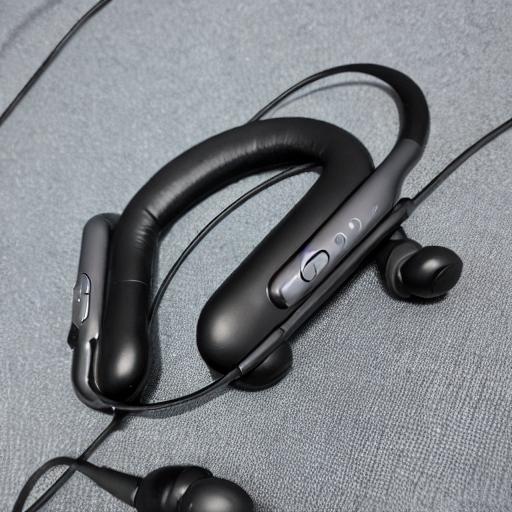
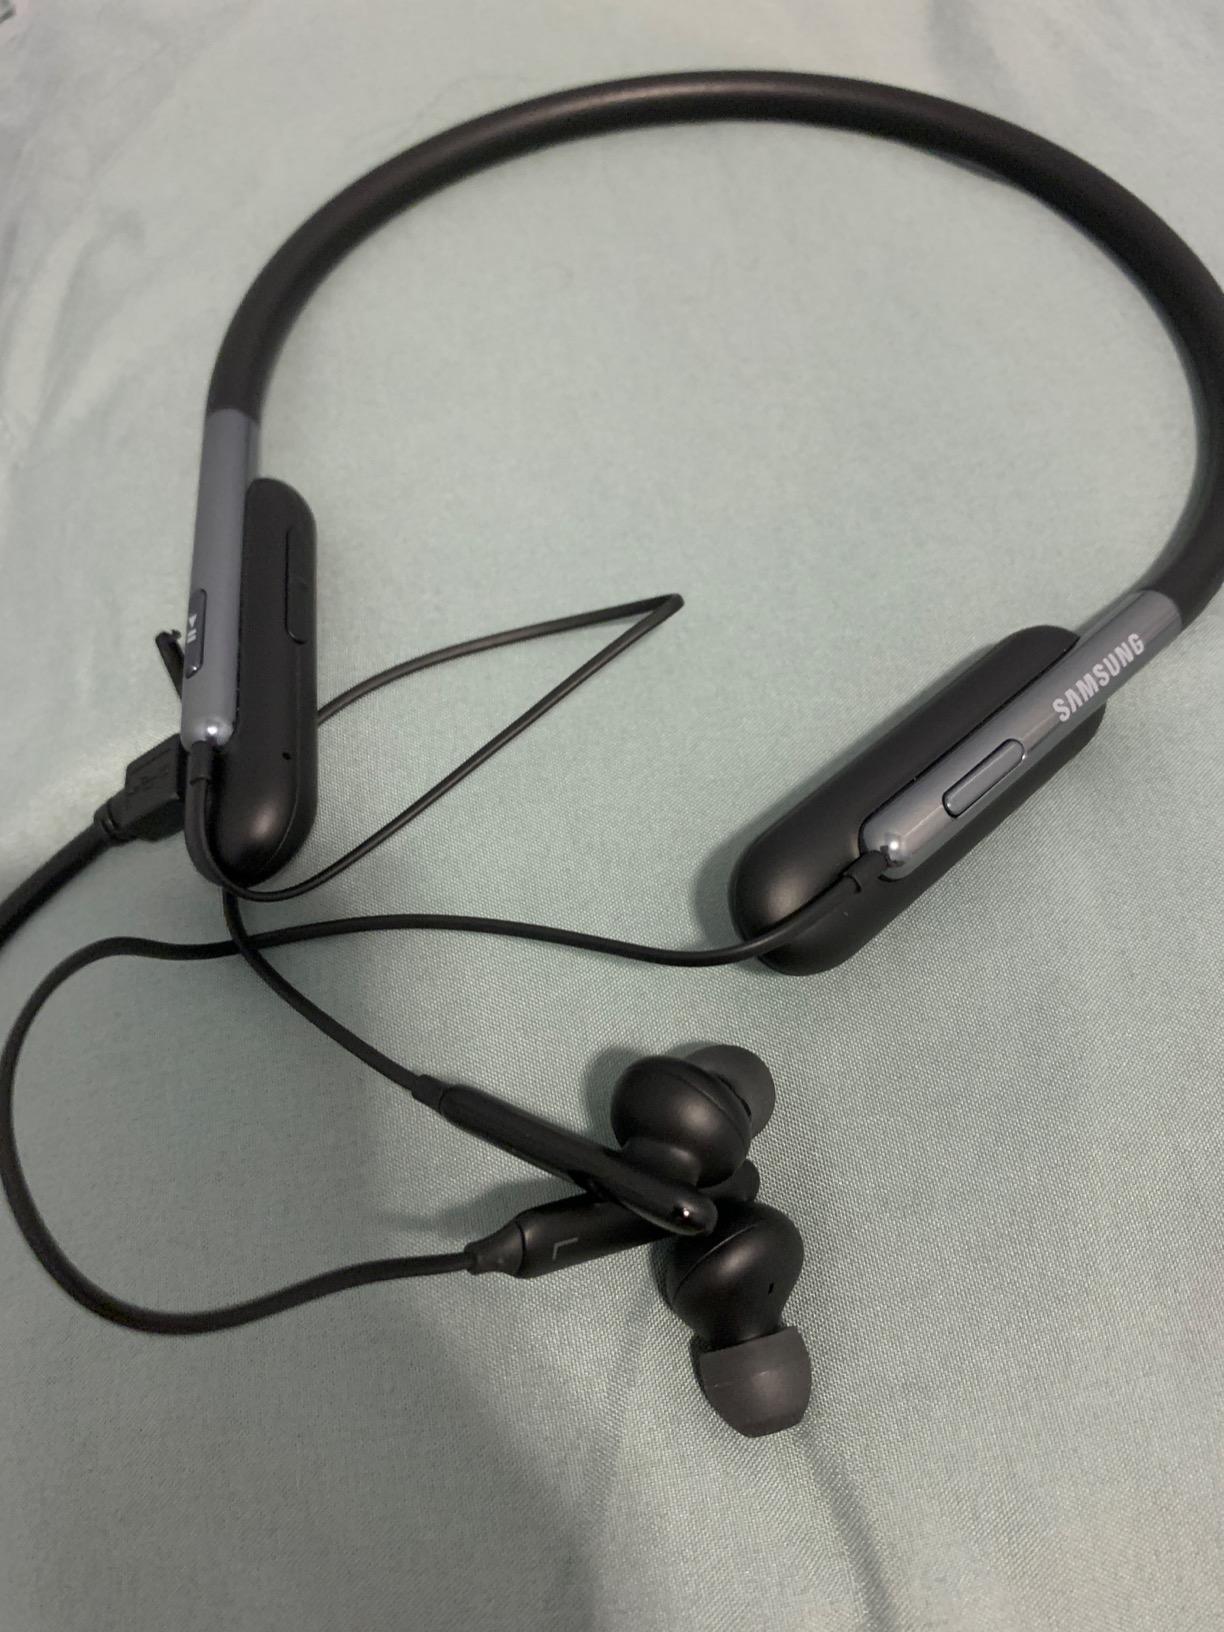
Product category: headphones
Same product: no